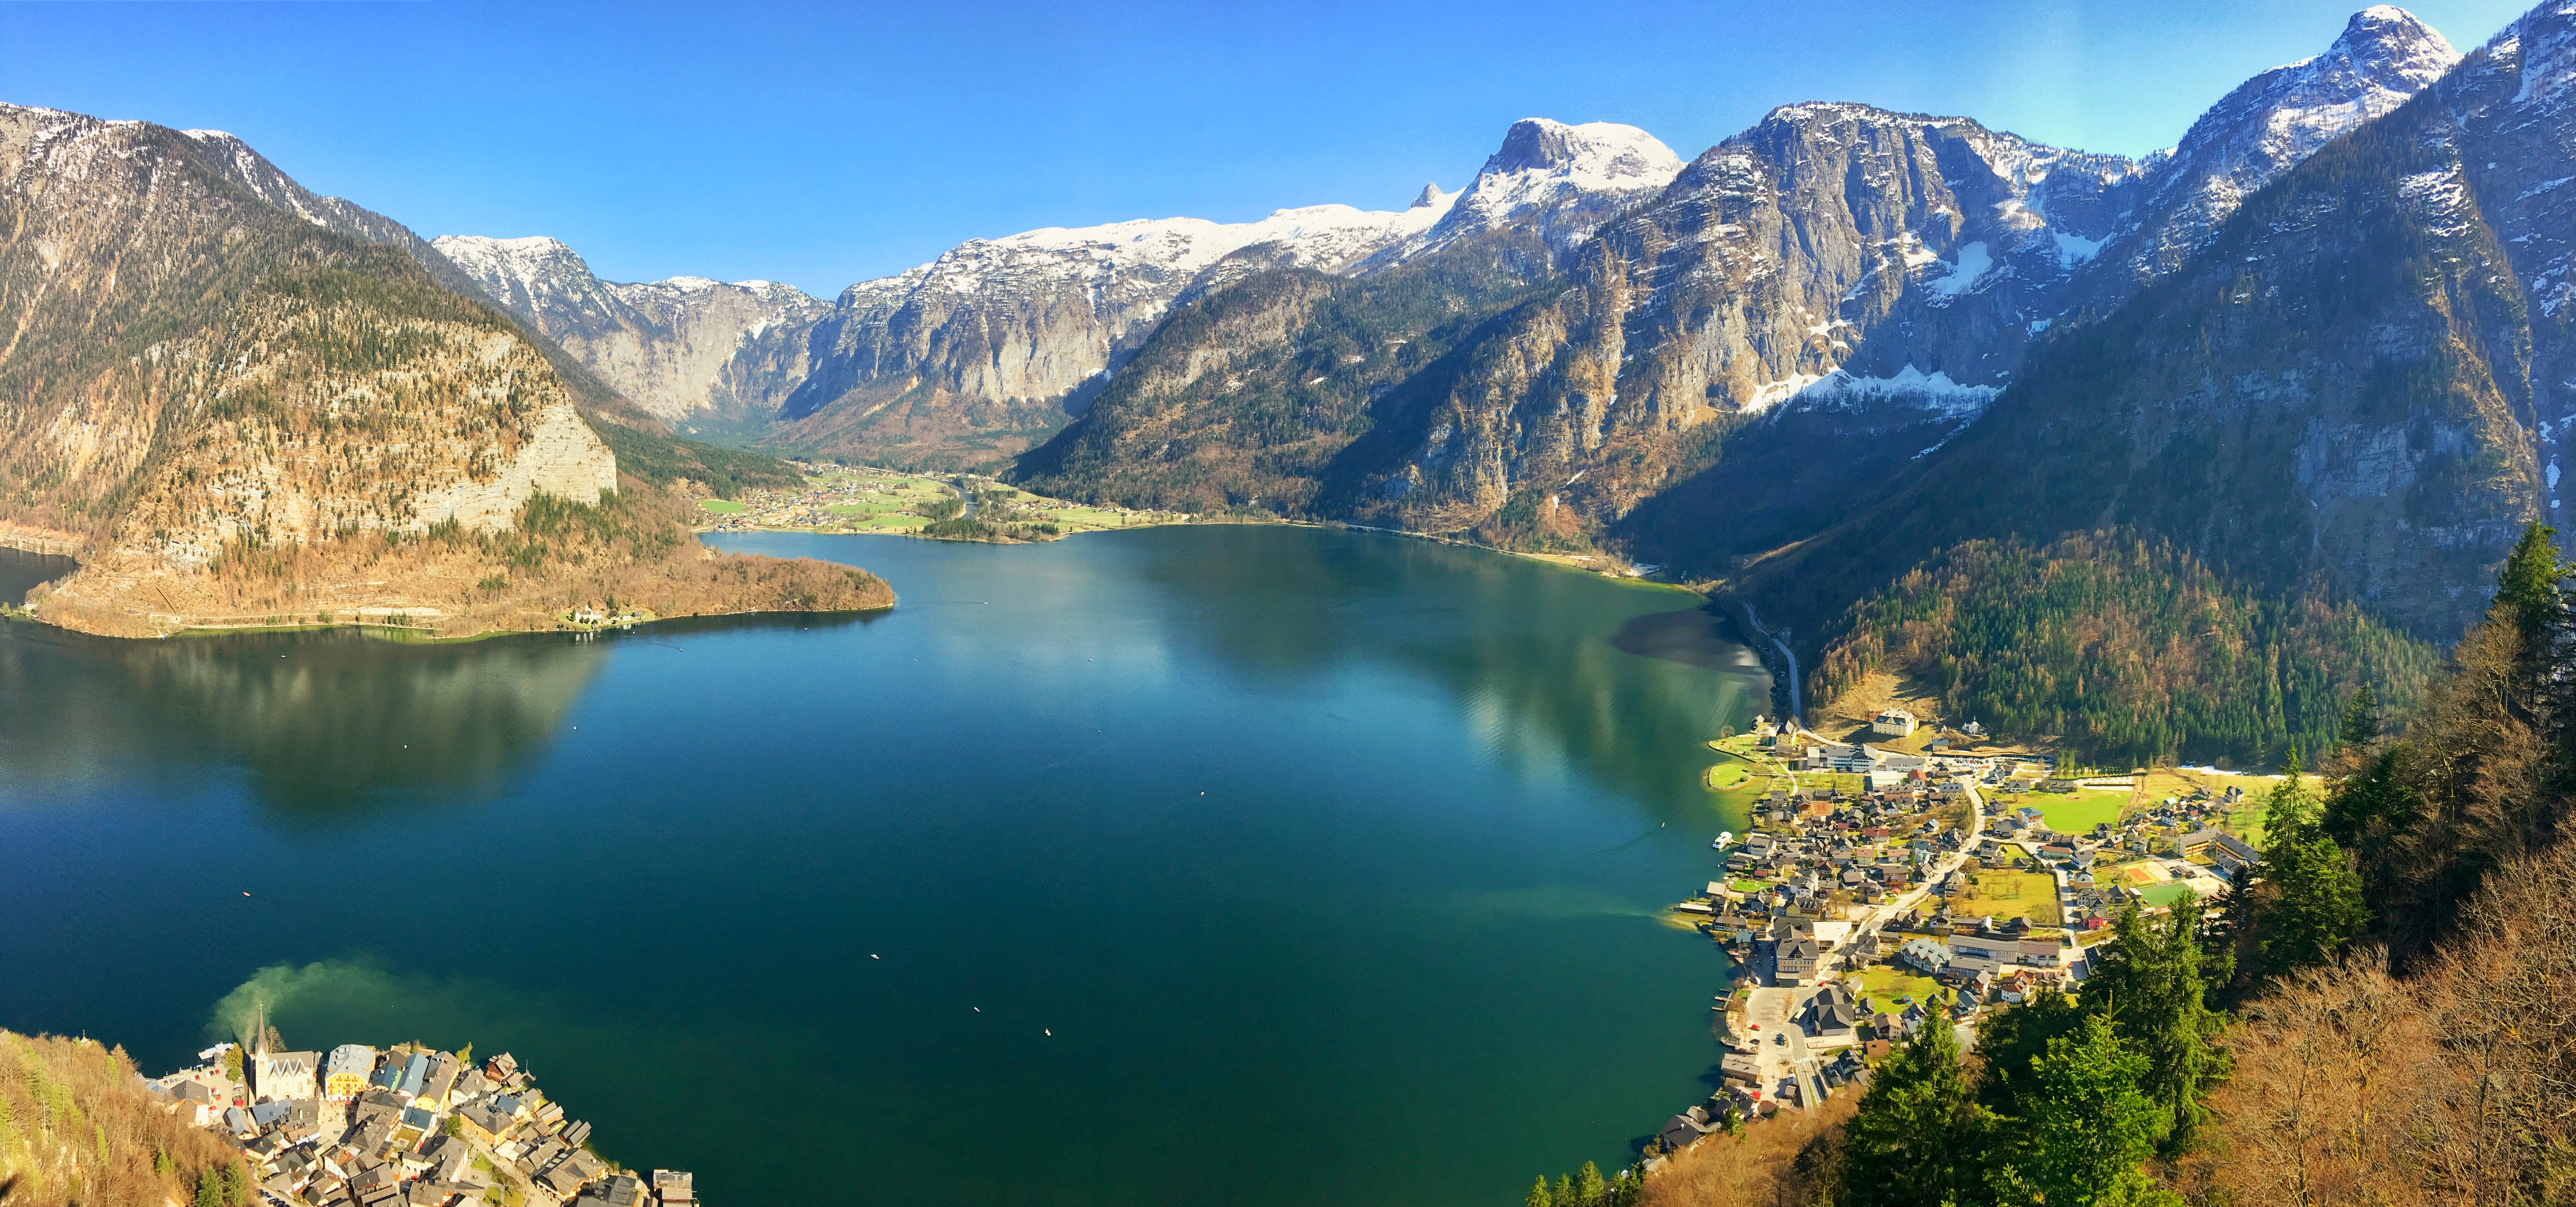
lake, mountains, green, nature, village, old, wilderness, mount scenery, nature reserve, tarn, mountain, mountain range, national park, fjord, reflection, sky, glacial lake, highland, reservoir, valley, hill station, bank, fell, crater lake, alps, mountain pass, computer wallpaper, elevation, landscape